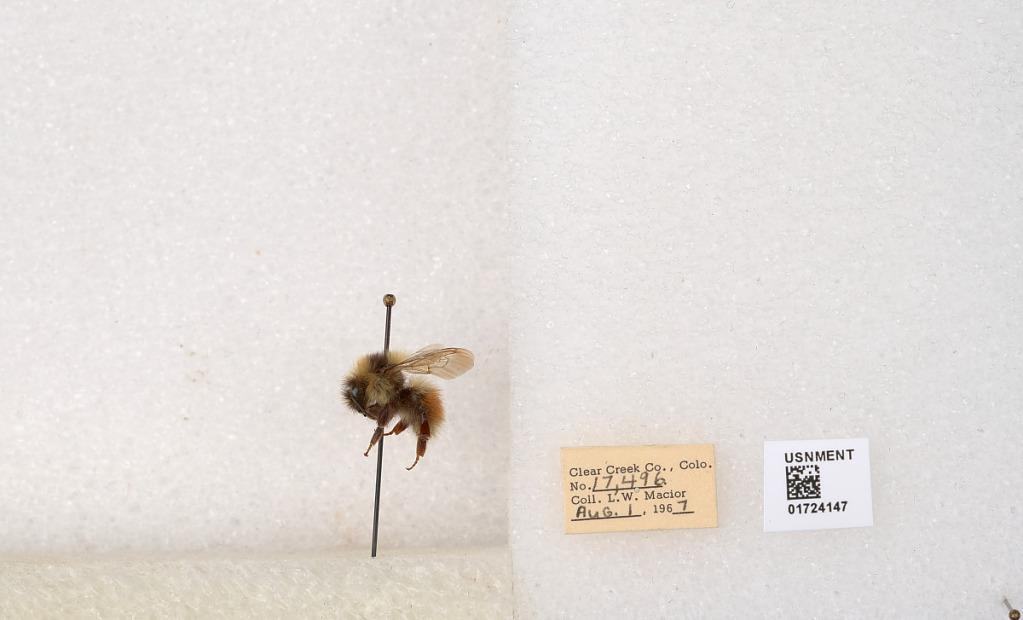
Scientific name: Bombus (Pyrobombus) sylvicola Kirby
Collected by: L. Macior
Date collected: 1967-8-1
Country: United States
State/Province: Colorado
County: Clear Creek
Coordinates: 39.6891, -105.644